Pieter van der Borcht the Elder

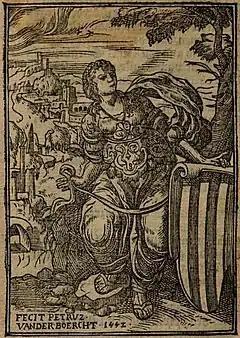
Printer's Mark for "Dat Vyants net der booser wercken", 1552

A landscape painting attributed to Pieter van der Borcht (I) entitled "The Rest on the Flight into Egypt" is part of the collection of the Brighton and Hove Museums and Art Galleries in the United Kingdom.